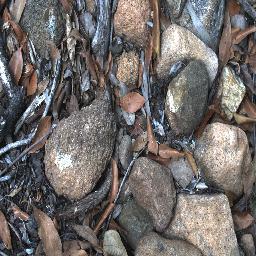
Label: negative